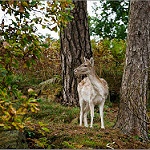
Label: forest